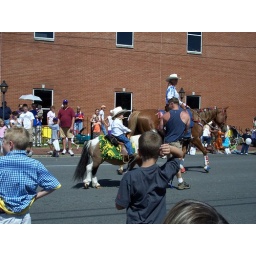
Cute little boy and pony in the strawberry parade.